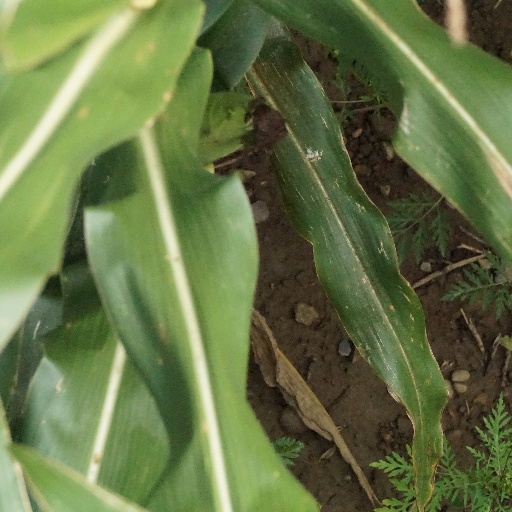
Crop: maize; corn